Wonderwall Music

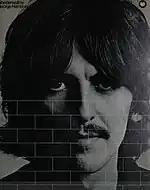
"Billboard" ad for "Wonderwall Music", December 1968

The first session for the "Wonderwall" soundtrack took place on 22 November 1967 at EMI Studios (now Abbey Road Studios) in London. That day, Harrison recorded with a tabla player and flautists Richard Adeney and Jack Ellory, taping the pieces "Swordfencing", "India", "Backwards Tabla" and "Backwards Tones". On 23 November, he carried out further work on some of these selections, with two oboe players, a trumpeter and two flautists. Authors Chip Madinger and Mark Easter state that some of these recordings may have been used as musical cues in the film but excluded from the soundtrack album, while "Swordfencing" was a piece that Harrison incorporated into "Dream Scene" on the album. Over this period, Harrison also worked at a second London location, De Lane Lea Studios. According to a contemporary issue of "Beatles Monthly" magazine, the sessions continued at Abbey Road on 11, 20 and 31 December.